Done in the Open

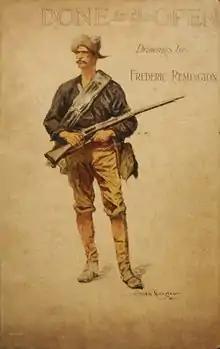
First edition (publ. R.H. Russell)

Done in the Open was a verse collection published by in 1902 American author Owen Wister. The book was a collaboration with the artist Frederic Remington, the verses being written to accompany Remington's drawings.